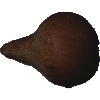
Label: Pear Kaiser 1